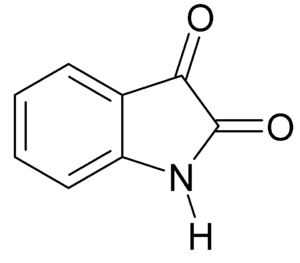
L'isatine, tribuline ou indole-2,3-dione est un composé aromatique bicyclique dérivé de l'indole, de formule brute C₈H₅NO₂.